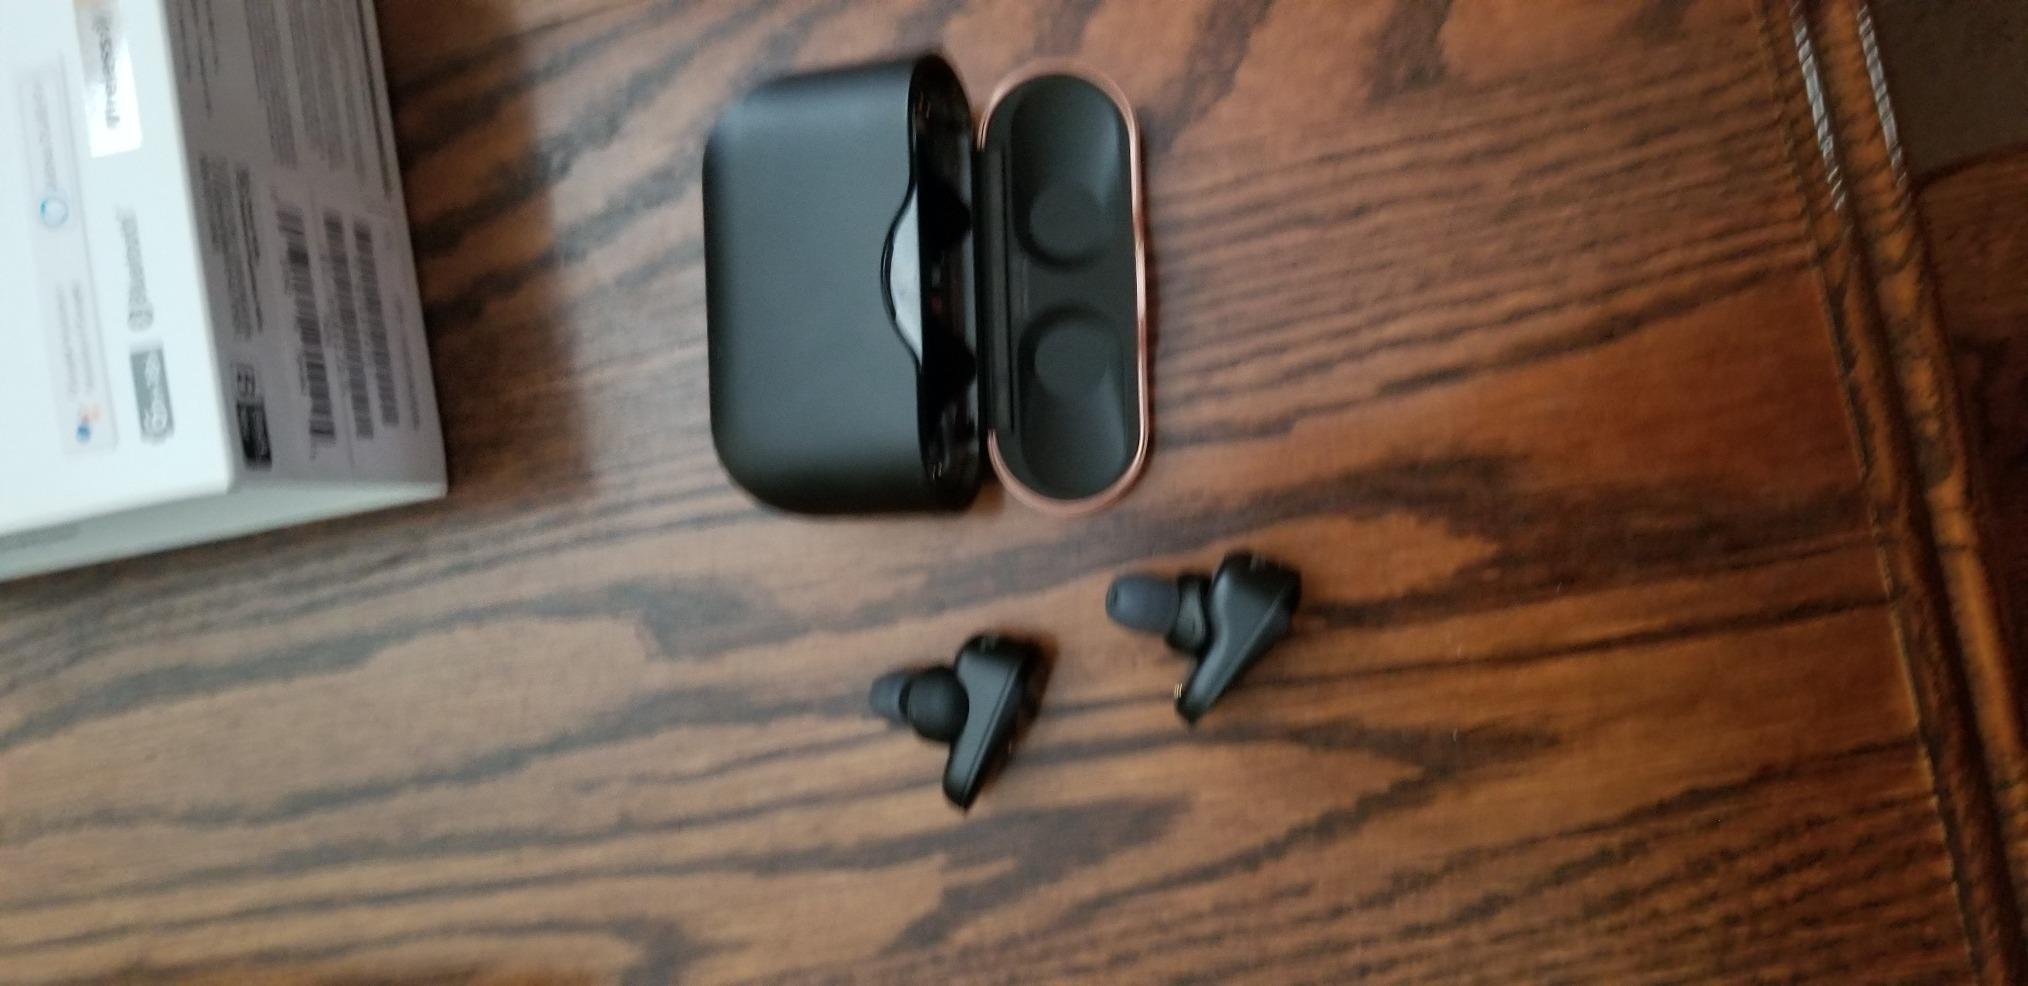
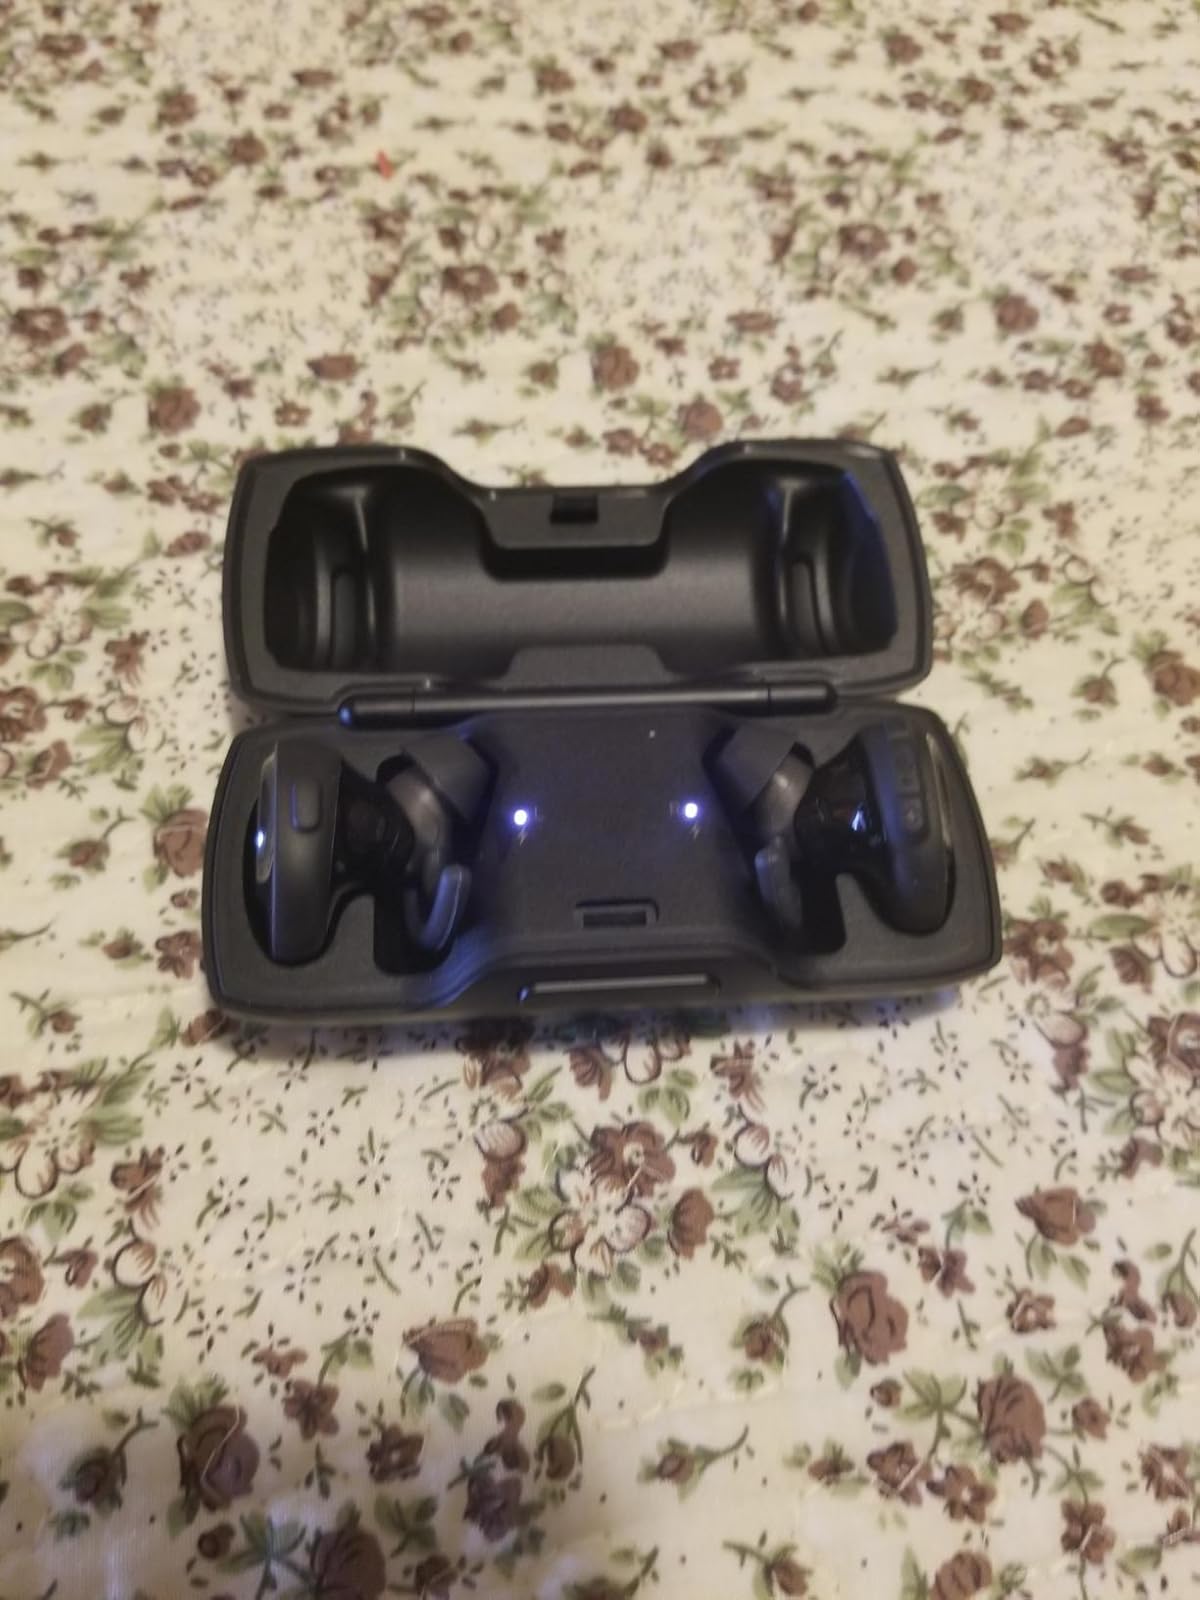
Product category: earbuds
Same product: no